Frederick Varley

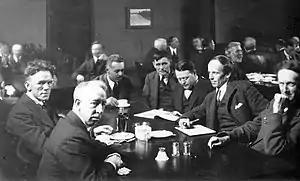
The Group of seven artists

Beginning in January 1918, he served in the First World War with C.W. Simpson, J.W. Beatty and Maurice Cullen. Varley came to the attention of Lord Beaverbrook, who arranged for him to be commissioned as an official war artist. He accompanied Canadian troops in the "Hundred Days" offensive from Amiens, France to Mons, Belgium. His paintings of combat are based on his experiences at the front. Although he had been enthusiastic to travel to France as a war artist, he became deeply disturbed by what he saw, saying: